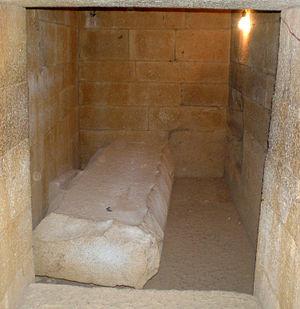
La Corne de l'Afrique, et en particulier le territoire de l'actuelle Éthiopie, se trouve au cœur de l'histoire de l'humanité. On y trouve les restes de certains des plus anciens hominidés connus mais également les plus anciennes traces de l'homo sapiens moderne, après le Maroc depuis mai 2017 - Djebel Irhoud, 300 000 ans.